Stanislava Konstantinova

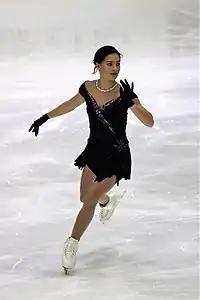
Konstantinova at the 2018 Grand Prix of Helsinki.

"Small medals for short and free programs awarded only at ISU Championships."